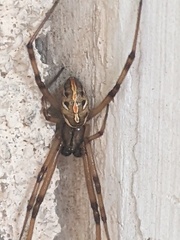
Species: Lactrodectus_hesperus